Hugh Skinner

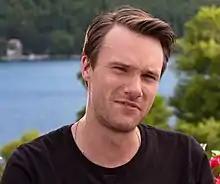
Skinner in 2018

Hugh William Skinner (born 6 January 1985) is an English actor. He is best known for starring in sitcoms "W1A" (2014–2017) and "The Windsors" (2016–present), and his appearances in musical films "Les Misérables" (2012) and "Mamma Mia! Here We Go Again" (2018).